Chandidas Mal

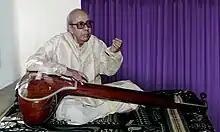
Chandidas Mal

Chandidas Mal (7 October 1929 – 8 December 2021) was an Indian musician perhaps best known for his rendition of Puratani Bangla Gaan (Bengali Sons of Olden times), Tappa, Shyamasangeet (Devotional Songs for Goddess Kali) and Agamani (Devotional Songs for Goddess Durga).